ANESVAD Foundation

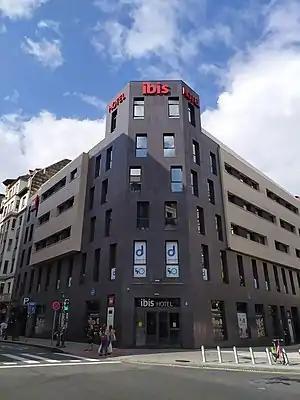
ANESVAD Foundation

ANESVAD Foundation - non-profit and non-governmental organization, which supports health and social development projects in Asia, Latin America and Africa. Established in 1968 in Bilbao, Spain.